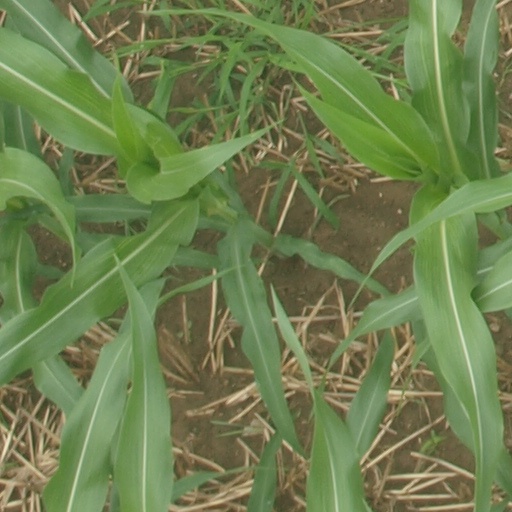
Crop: maize; corn